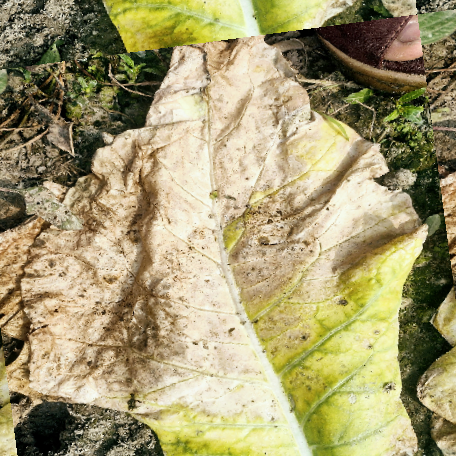
Label: Downy Mildew